Amanita muscaria

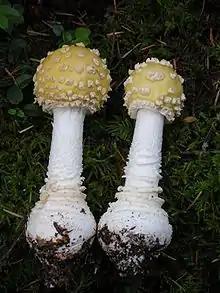
"Amanita muscaria" var. "formosa" is now a synonym for "Amanita muscaria" var. "guessowii".

Although very distinctive in appearance, the fly agaric has been mistaken for other yellow to red mushroom species in the Americas, such as "Armillaria" cf. "mellea" and the edible "A. basii"—a Mexican species similar to "A. caesarea" of Europe. Poison control centres in the U.S. and Canada have become aware that (Spanish for 'yellow') is a common name for the "A. caesarea"-like species in Mexico. "A. caesarea" is distinguished by its entirely orange to red cap, which lacks the numerous white warty spots of the fly agaric (though these sometimes wash away during heavy rain). Furthermore, the stem, gills and ring of "A. caesarea" are bright yellow, not white. The volva is a distinct white bag, not broken into scales. In Australia, the introduced fly agaric may be confused with the native vermilion grisette ("Amanita xanthocephala"), which grows in association with eucalypts. The latter species generally lacks the white warts of "A. muscaria" and bears no ring. Additionally, immature button forms resemble puffballs.